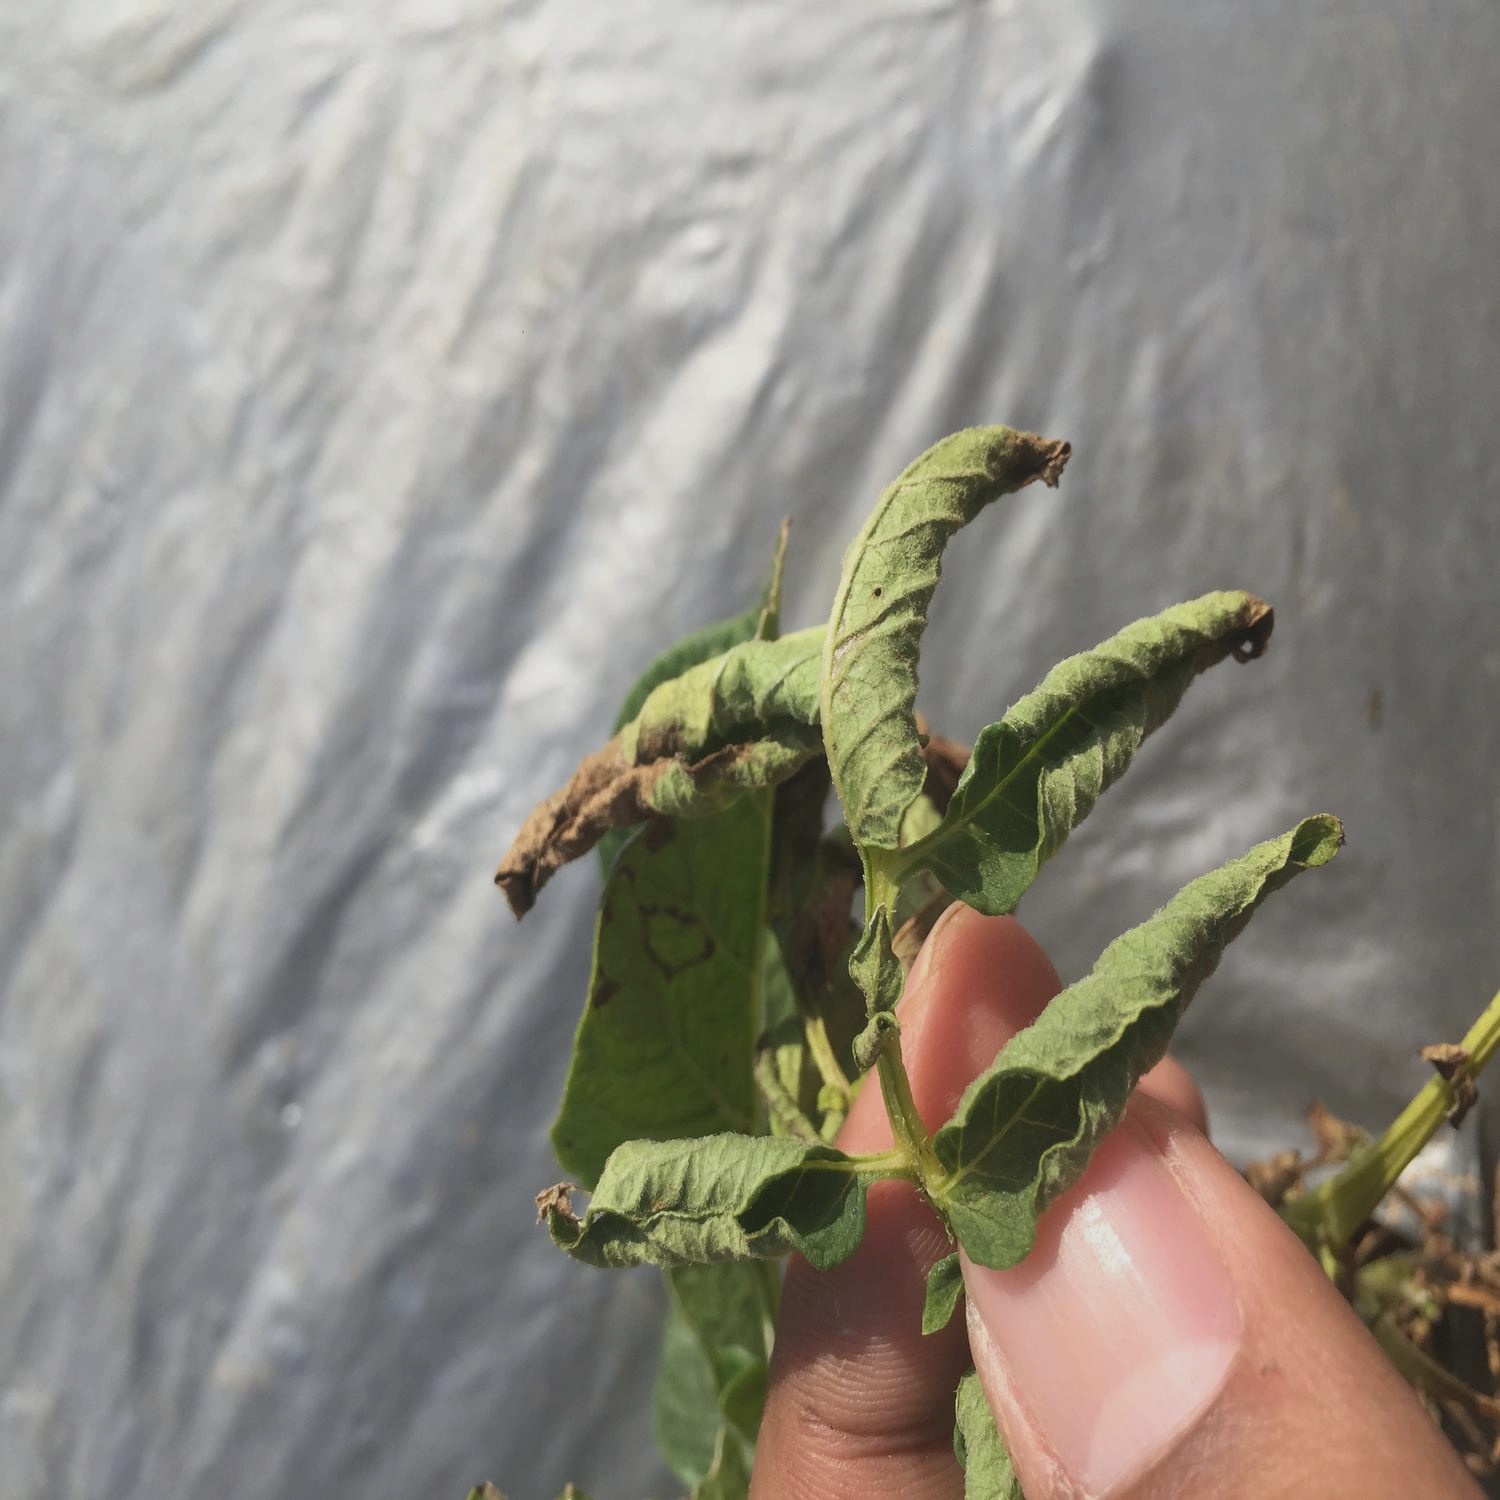
Etiqueta: Pudricion_Parda